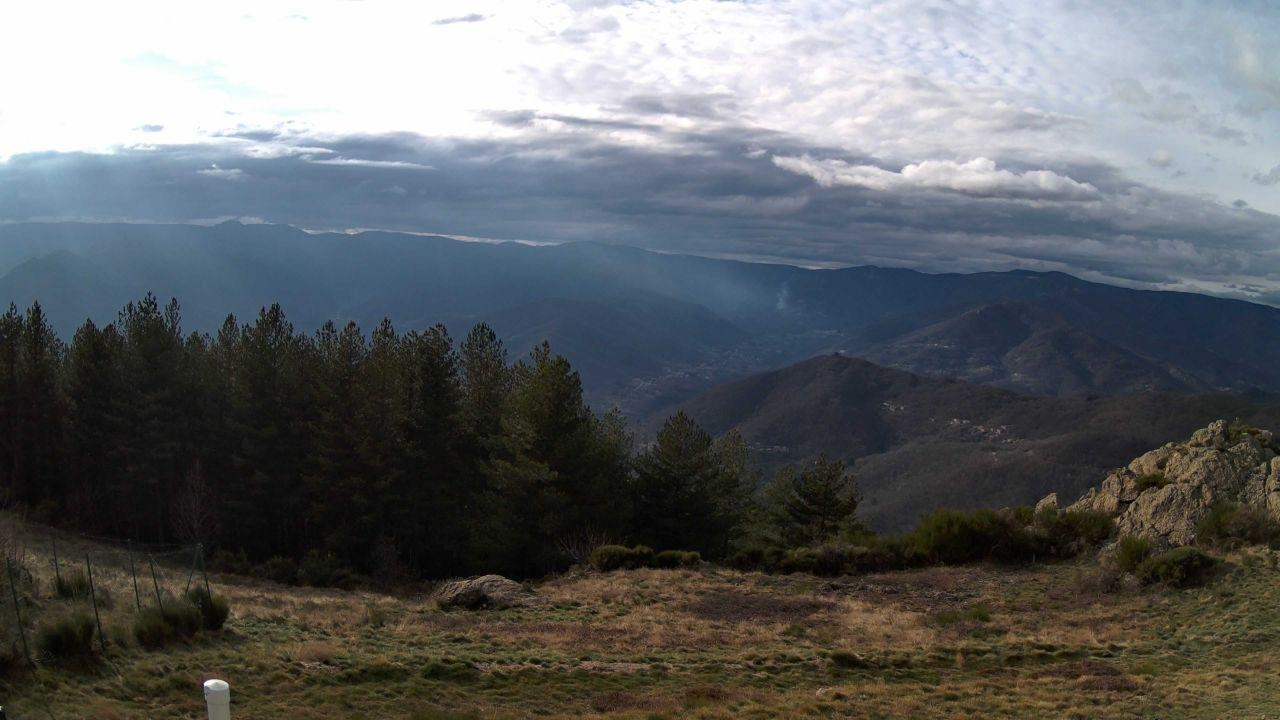
Fire: no
Smoke: yes